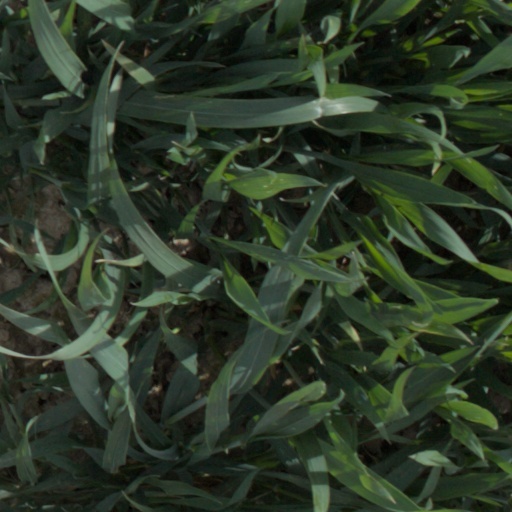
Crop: wheat